Green Lantern Corps: Recharge

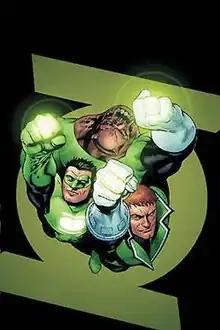
Cover image to "Green Lantern Corps: Recharge" #1. Art by Patrick Gleason.

Green Lantern Corps: Recharge was a five-issue, monthly comic book limited series that was published by DC Comics from November 2005 to March 2006. The series was written by Geoff Johns and Dave Gibbons and illustrated by Patrick Gleason. The series starred several members of the Green Lantern Corps, an intergalactic police force in the DC Universe and was one of two follow-ups (the other being a fourth volume of "Green Lantern", with Hal Jordan as the main character) to the mini-series "", which had been published earlier in 2005. It is notable for featuring the first appearances of Soranik Natu, Vath Sarn, and Isamot Kol, members of the Green Lantern Corps who would serve as recurring characters in future Green Lanterns storylines written by Johns and other writers.